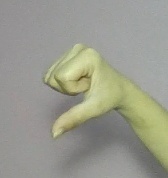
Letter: waw